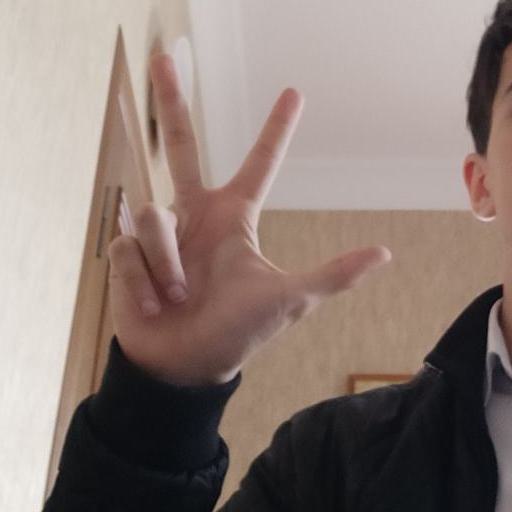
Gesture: three2